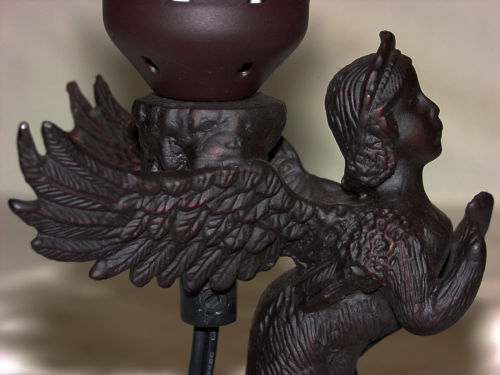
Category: lamp